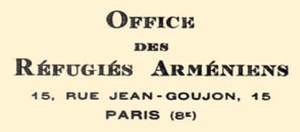
Logo de l'Office des réfugiés arméniens (1924-1942)
La Délégation nationale arménienne est une mission diplomatique et organisation arménienne visant à faire entendre les revendications des Arméniens d'Arménie occidentale entre 1912 et 1923. Fondée par Georges V Soureniants et longtemps dirigée par l'homme d'affaires et diplomate Boghos Nubar Pacha, elle est impliquée dans le règlement côté arménien de la Première guerre balkanique puis surtout de la Première Guerre mondiale, en particulier lors de la conférence de la paix de Paris de 1919.